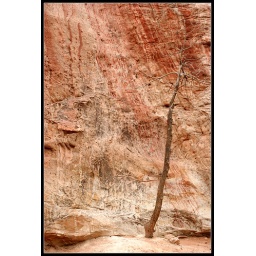
A dead tree in the rocks at Garden of the Gods park in Colorado Springs, Colorado, USA. April 17, 2005.